Paint Creek–Cabin Creek strike of 1912

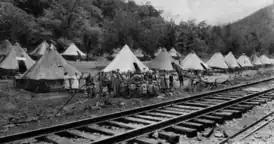

After the strike began, the national United Mine Workers pledged full support, hoping to spread the union into Southern West Virginia, a longtime goal of the union. The UMW promised full financing and any aid it could provide to support strikers.